Kushal Srivastava

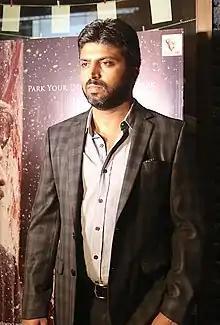

Kushal Srivastava is an Indian film director and producer. He is best known for his films like Vodka Diaries, The Battle of Ayodhya, Speed Dial, and The Job. He is an Ex Air Warrior who served in the Indian Air Force for seven years as Equipment Assistant in Logistics department.